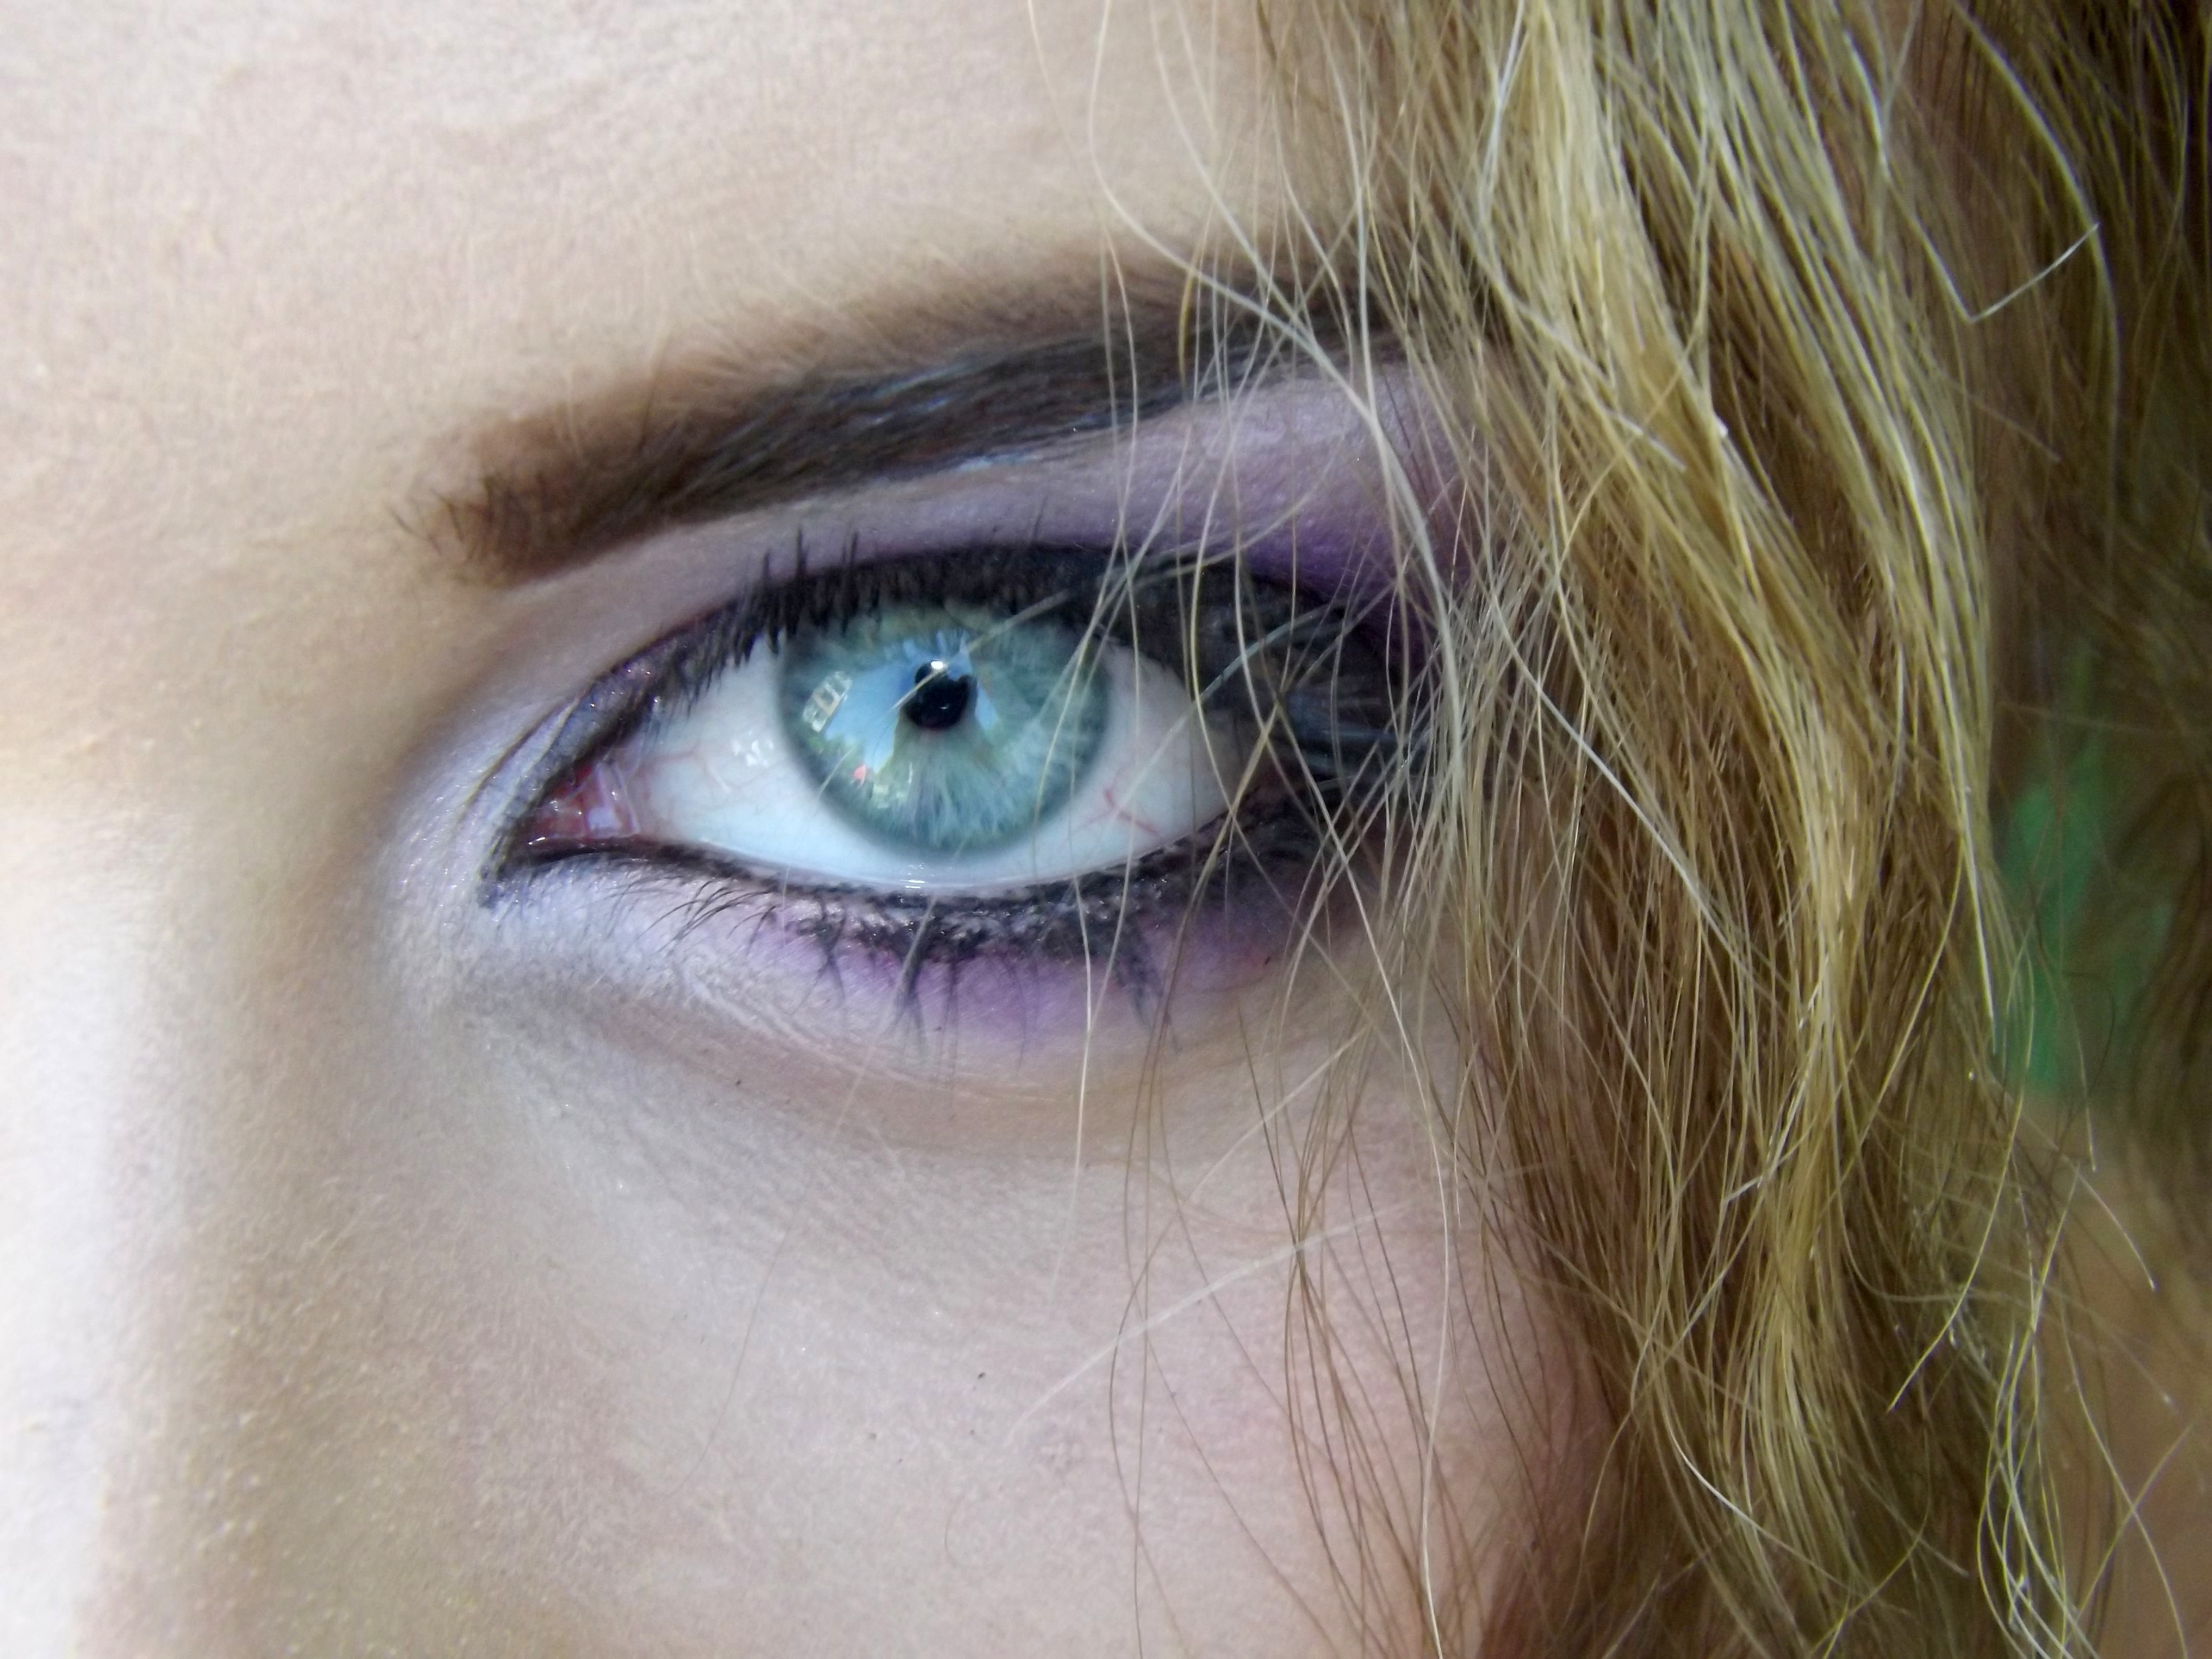
green, color, blue, pink, lip, makeup, eyebrow, eyelash, close up, human body, face, nose, eye, head, skin, beauty, organ, seductive, gene, vision care, eyelash extensions